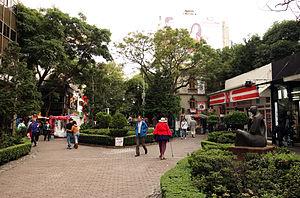
La Zona rosa est un quartier de Mexico, au Mexique.